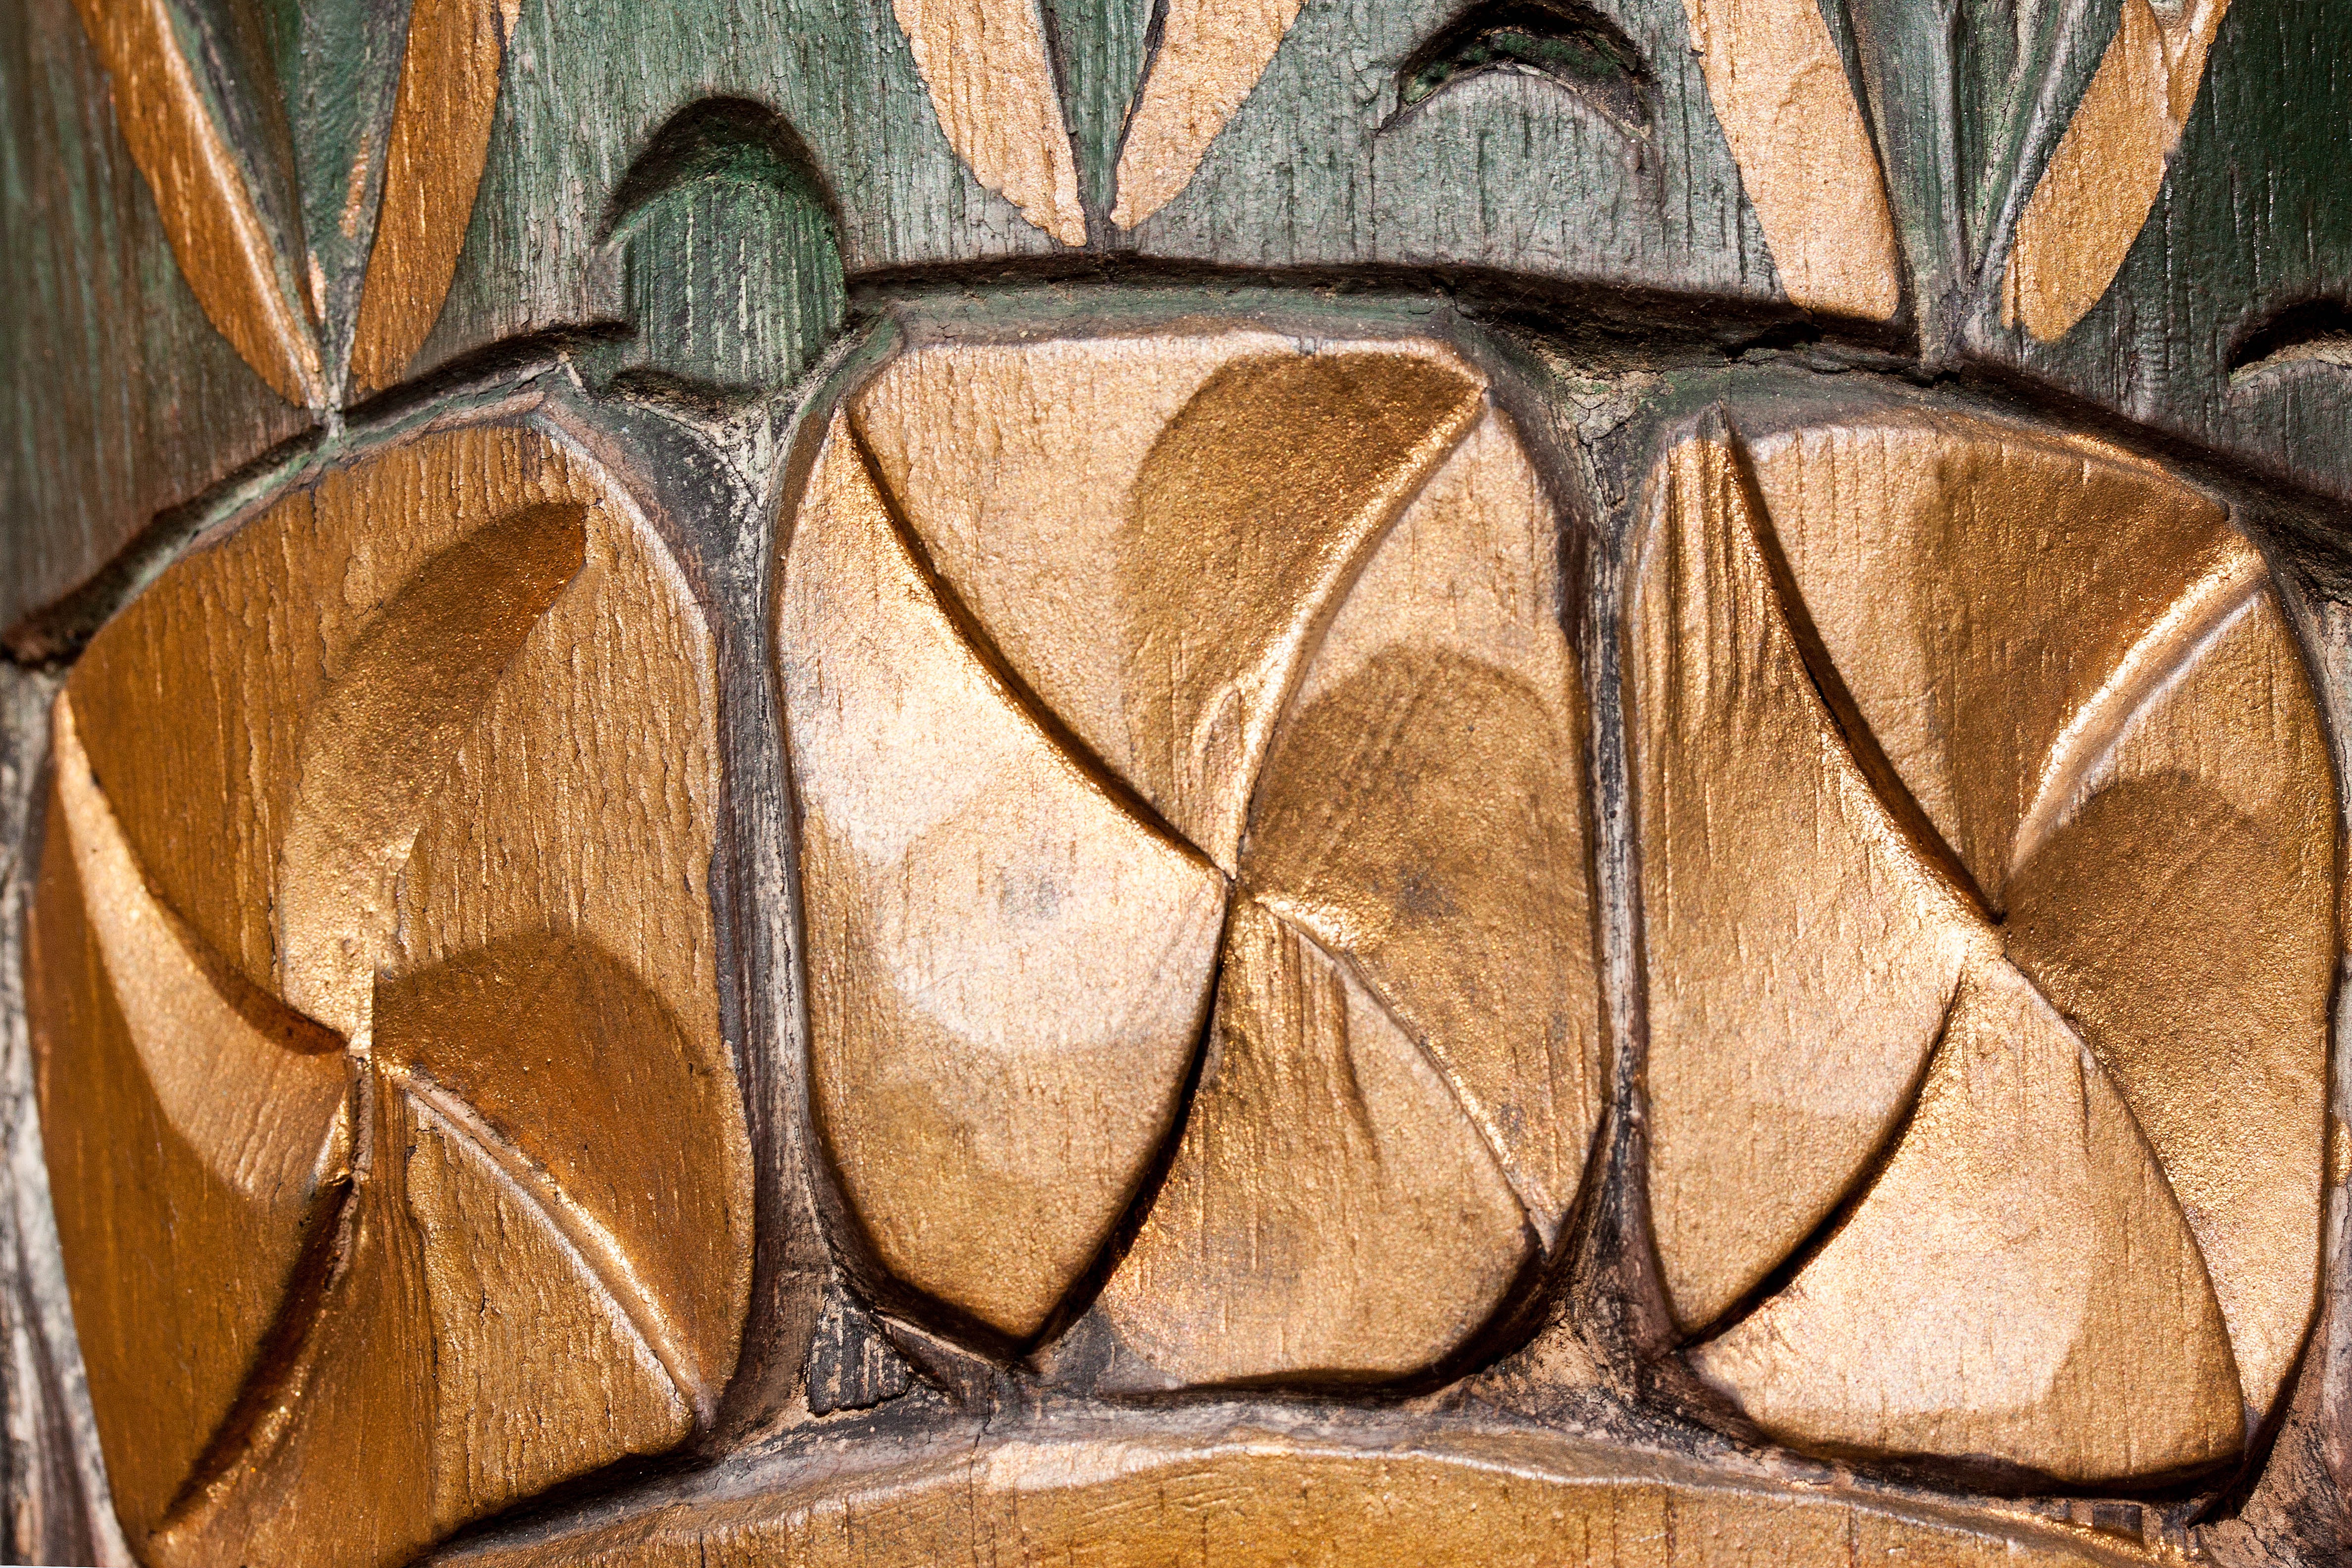
wood, window, glass, wall, statue, green, red, material, artwork, crown, sculpture, art, gold, symmetry, carved, painted, carving, ornaments, bali, wood carving, flooring, man made object, ancient history, temple guardian